Answer in natural language. Considering the relative positions, where is wall paint with respect to brown rectangular extendable dining table? Choose between the following options: above or below
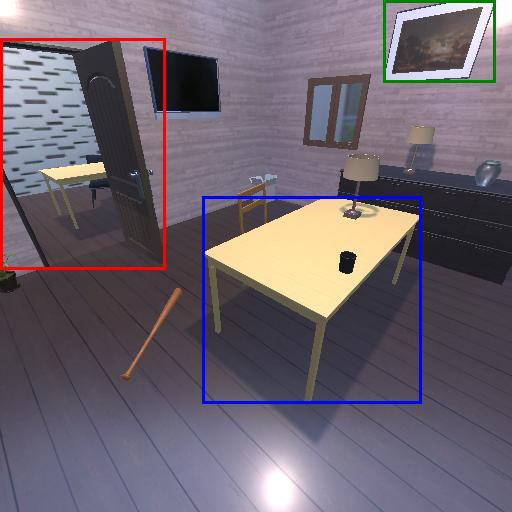
<answer>above</answer>